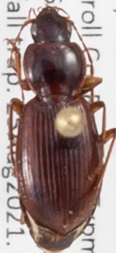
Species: Synuchus impunctatus
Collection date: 2021-08-25
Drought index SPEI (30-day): -0.386
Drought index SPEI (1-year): -0.944
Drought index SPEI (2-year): -0.54